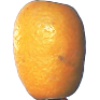
Label: Kumquats 1